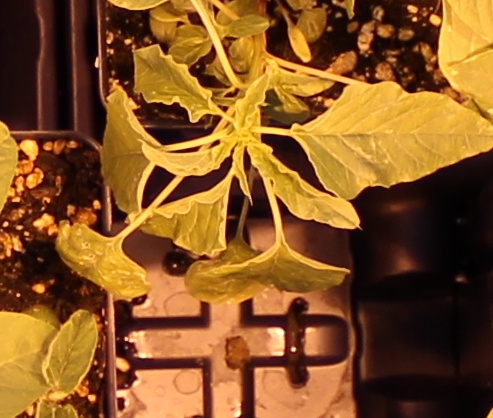
Label: Palmer Amaranth